Tamara Geraldine

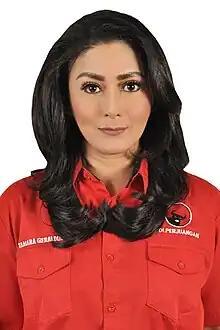

Maria Geraldine Tambunan, known as Tamara Geraldine (born May 21, 1974), is an Indonesian presenter and author. She has released two books: "Kamu Sadar, Saya Punya Alasan Untuk Selingkuh kan, Sayang?" and "Yuni Shara – 35 Cangkir Kopi".